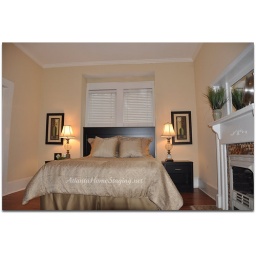
Atlanta Home Staging in Grant Park by Georgia Interior Solutions. Master bedroom after home staging.